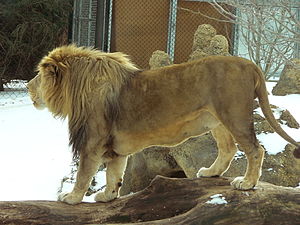
Transvaalløve
Transvaalløven er en underart af løven, der lever i Sydafrika. Forekomsten af et recessivt gen hos denne underart kan give løven en hvidlig pels.